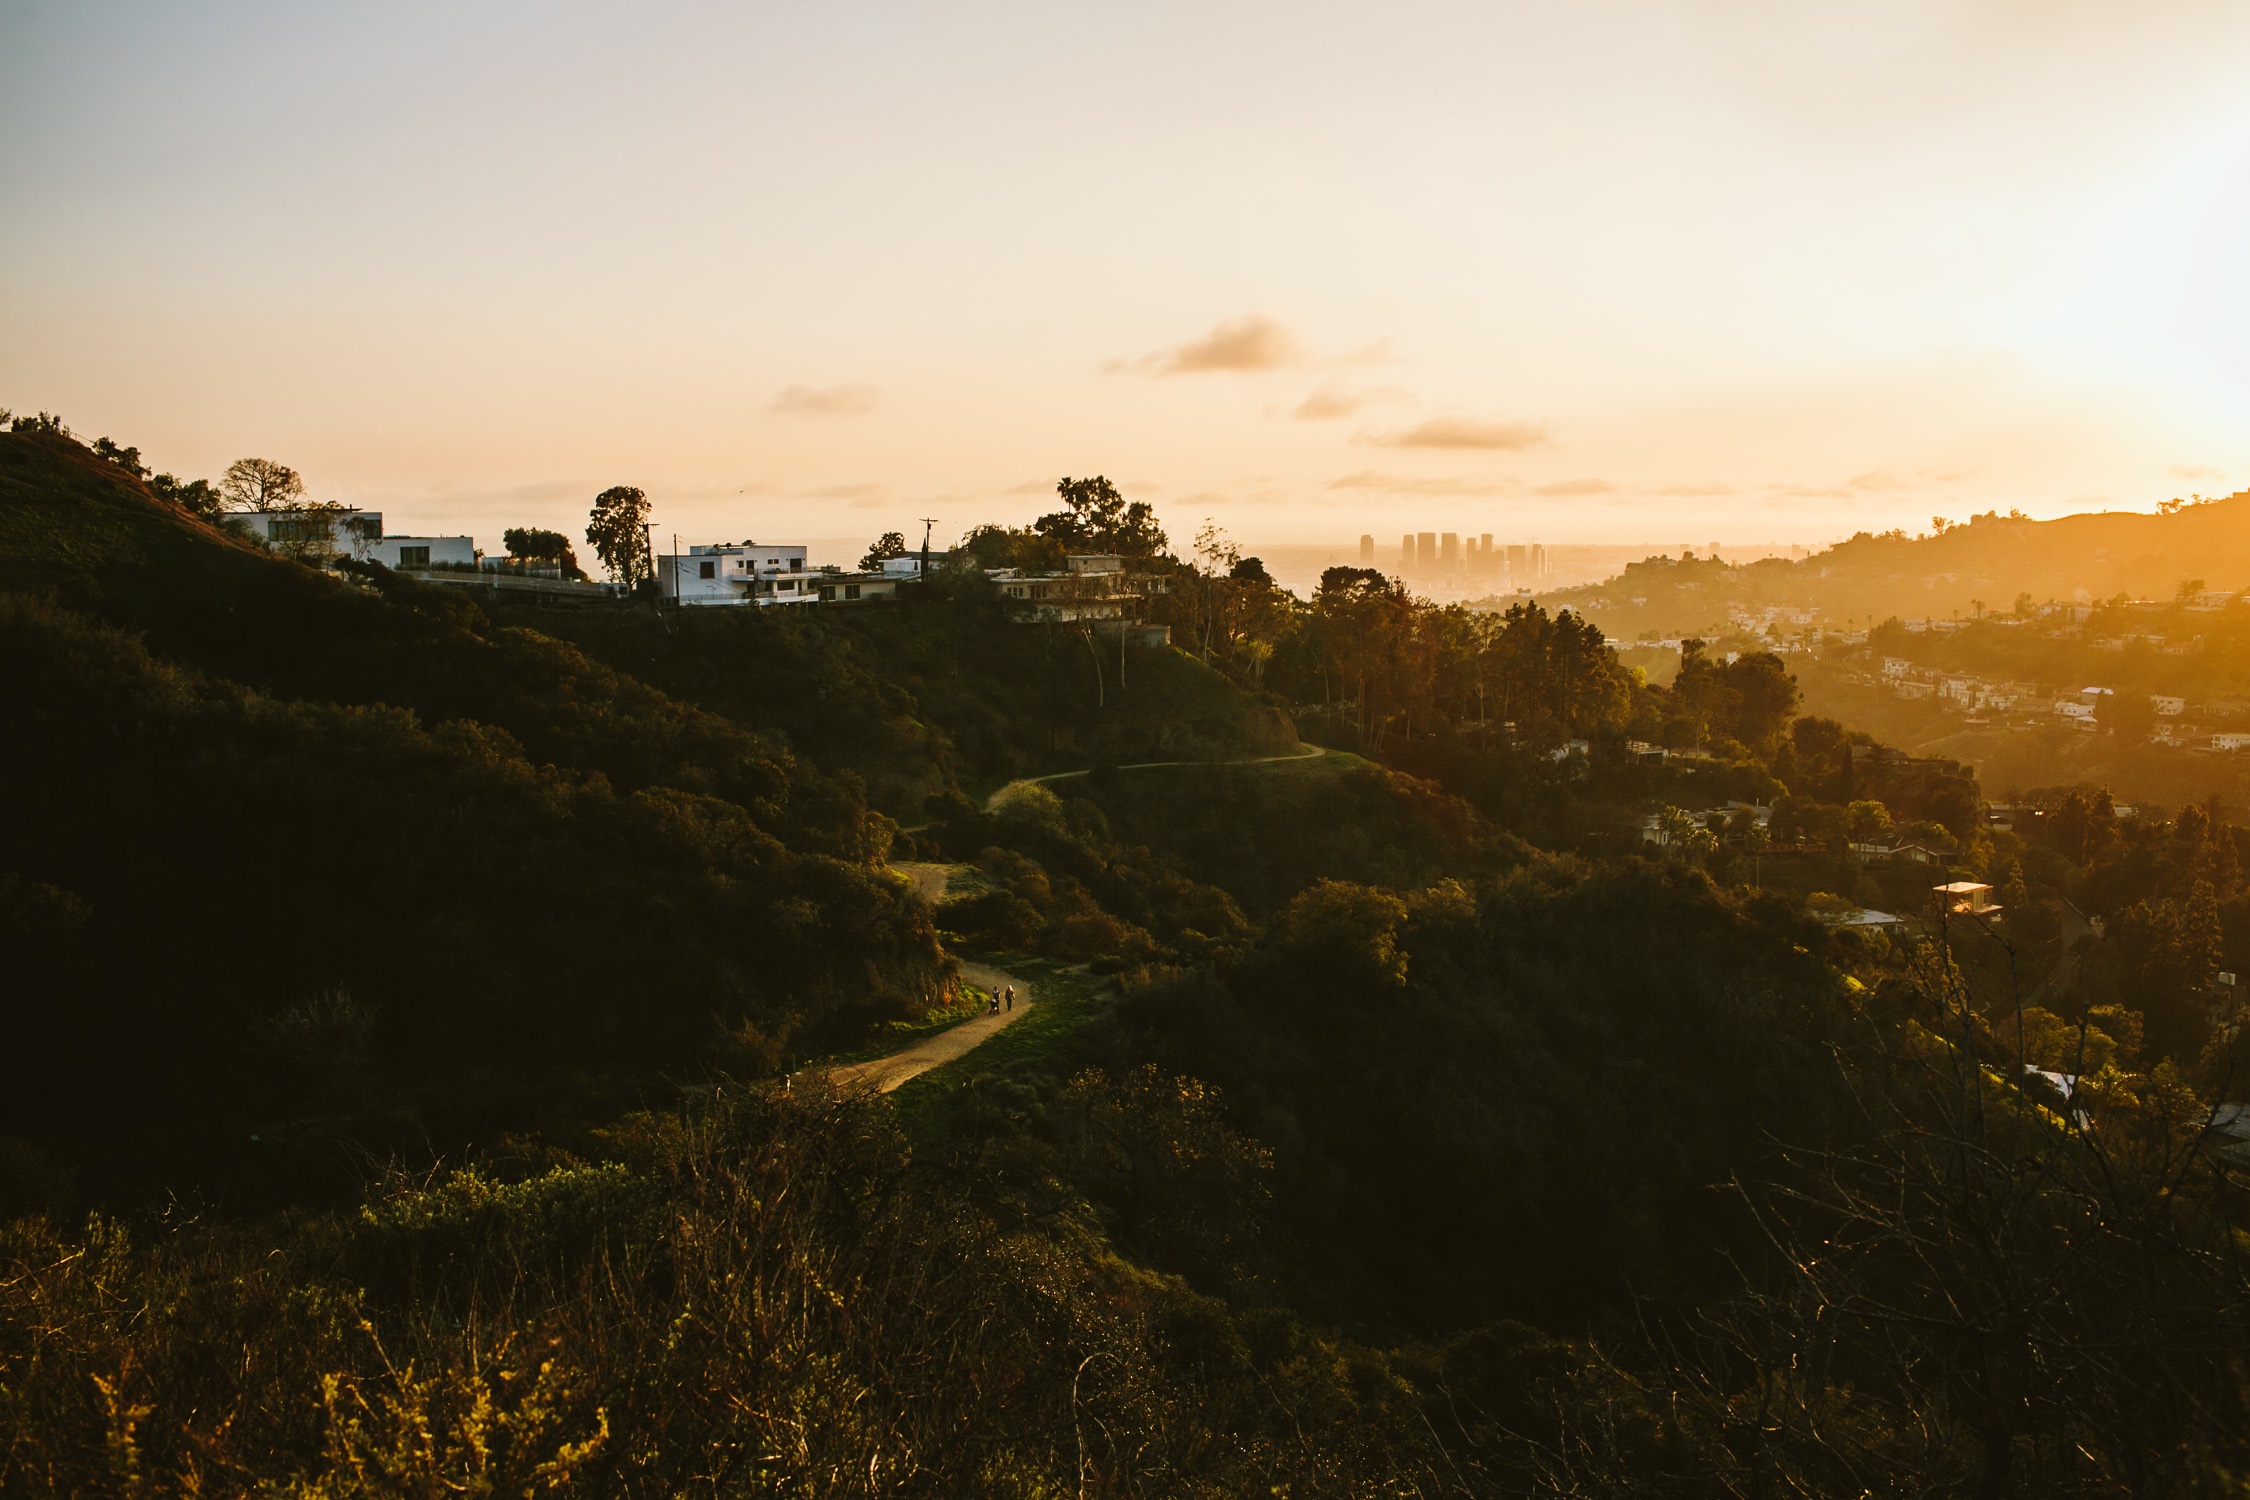
landscape, sea, coast, tree, nature, grass, horizon, mountain, cloud, sky, sun, sunrise, sunset, sunlight, morning, hill, dawn, dusk, evening, rural area, geographical feature, atmospheric phenomenon, mountainous landforms